Seawall Boulevard

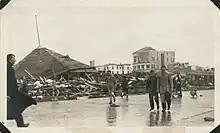
Murdoch's Bathhouse Wreckage after 1915 Galveston Hurricane

Seawall Boulevard is a major road in Galveston, Texas in the United States. The boulevard is conterminous with Farm to Market Road 3005 south of 61st Street. It runs along the Gulf coast waterfront of the island near the main parts of the city, and is the longest, continuous sidewalk in the United States at 10.3 miles long. It is named for the Galveston Seawall built along the beaches.